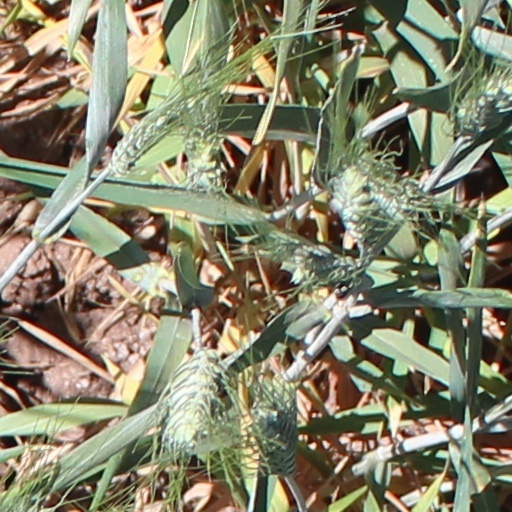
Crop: wheat